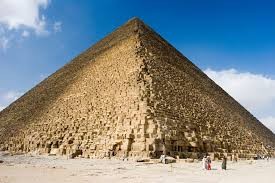
Landmark: Pyramids of Giza